Psalm 148 (Bernstein)

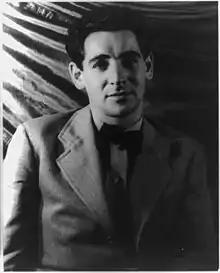
The composer in 1944

Psalm 148 is a composition for voice and piano by Leonard Bernstein, a setting of Psalm 148 in English dated 1935. The art song is the composer's earliest surviving work, influenced by the music at the synagogue where he worshiped. He adapted the psalm text to metered poetry, and composed the work in a traditional fashion. He rediscovered the song in the 1980s, and it was first performed and recorded in 1993, and published by Boosey & Hawkes for soprano and piano.